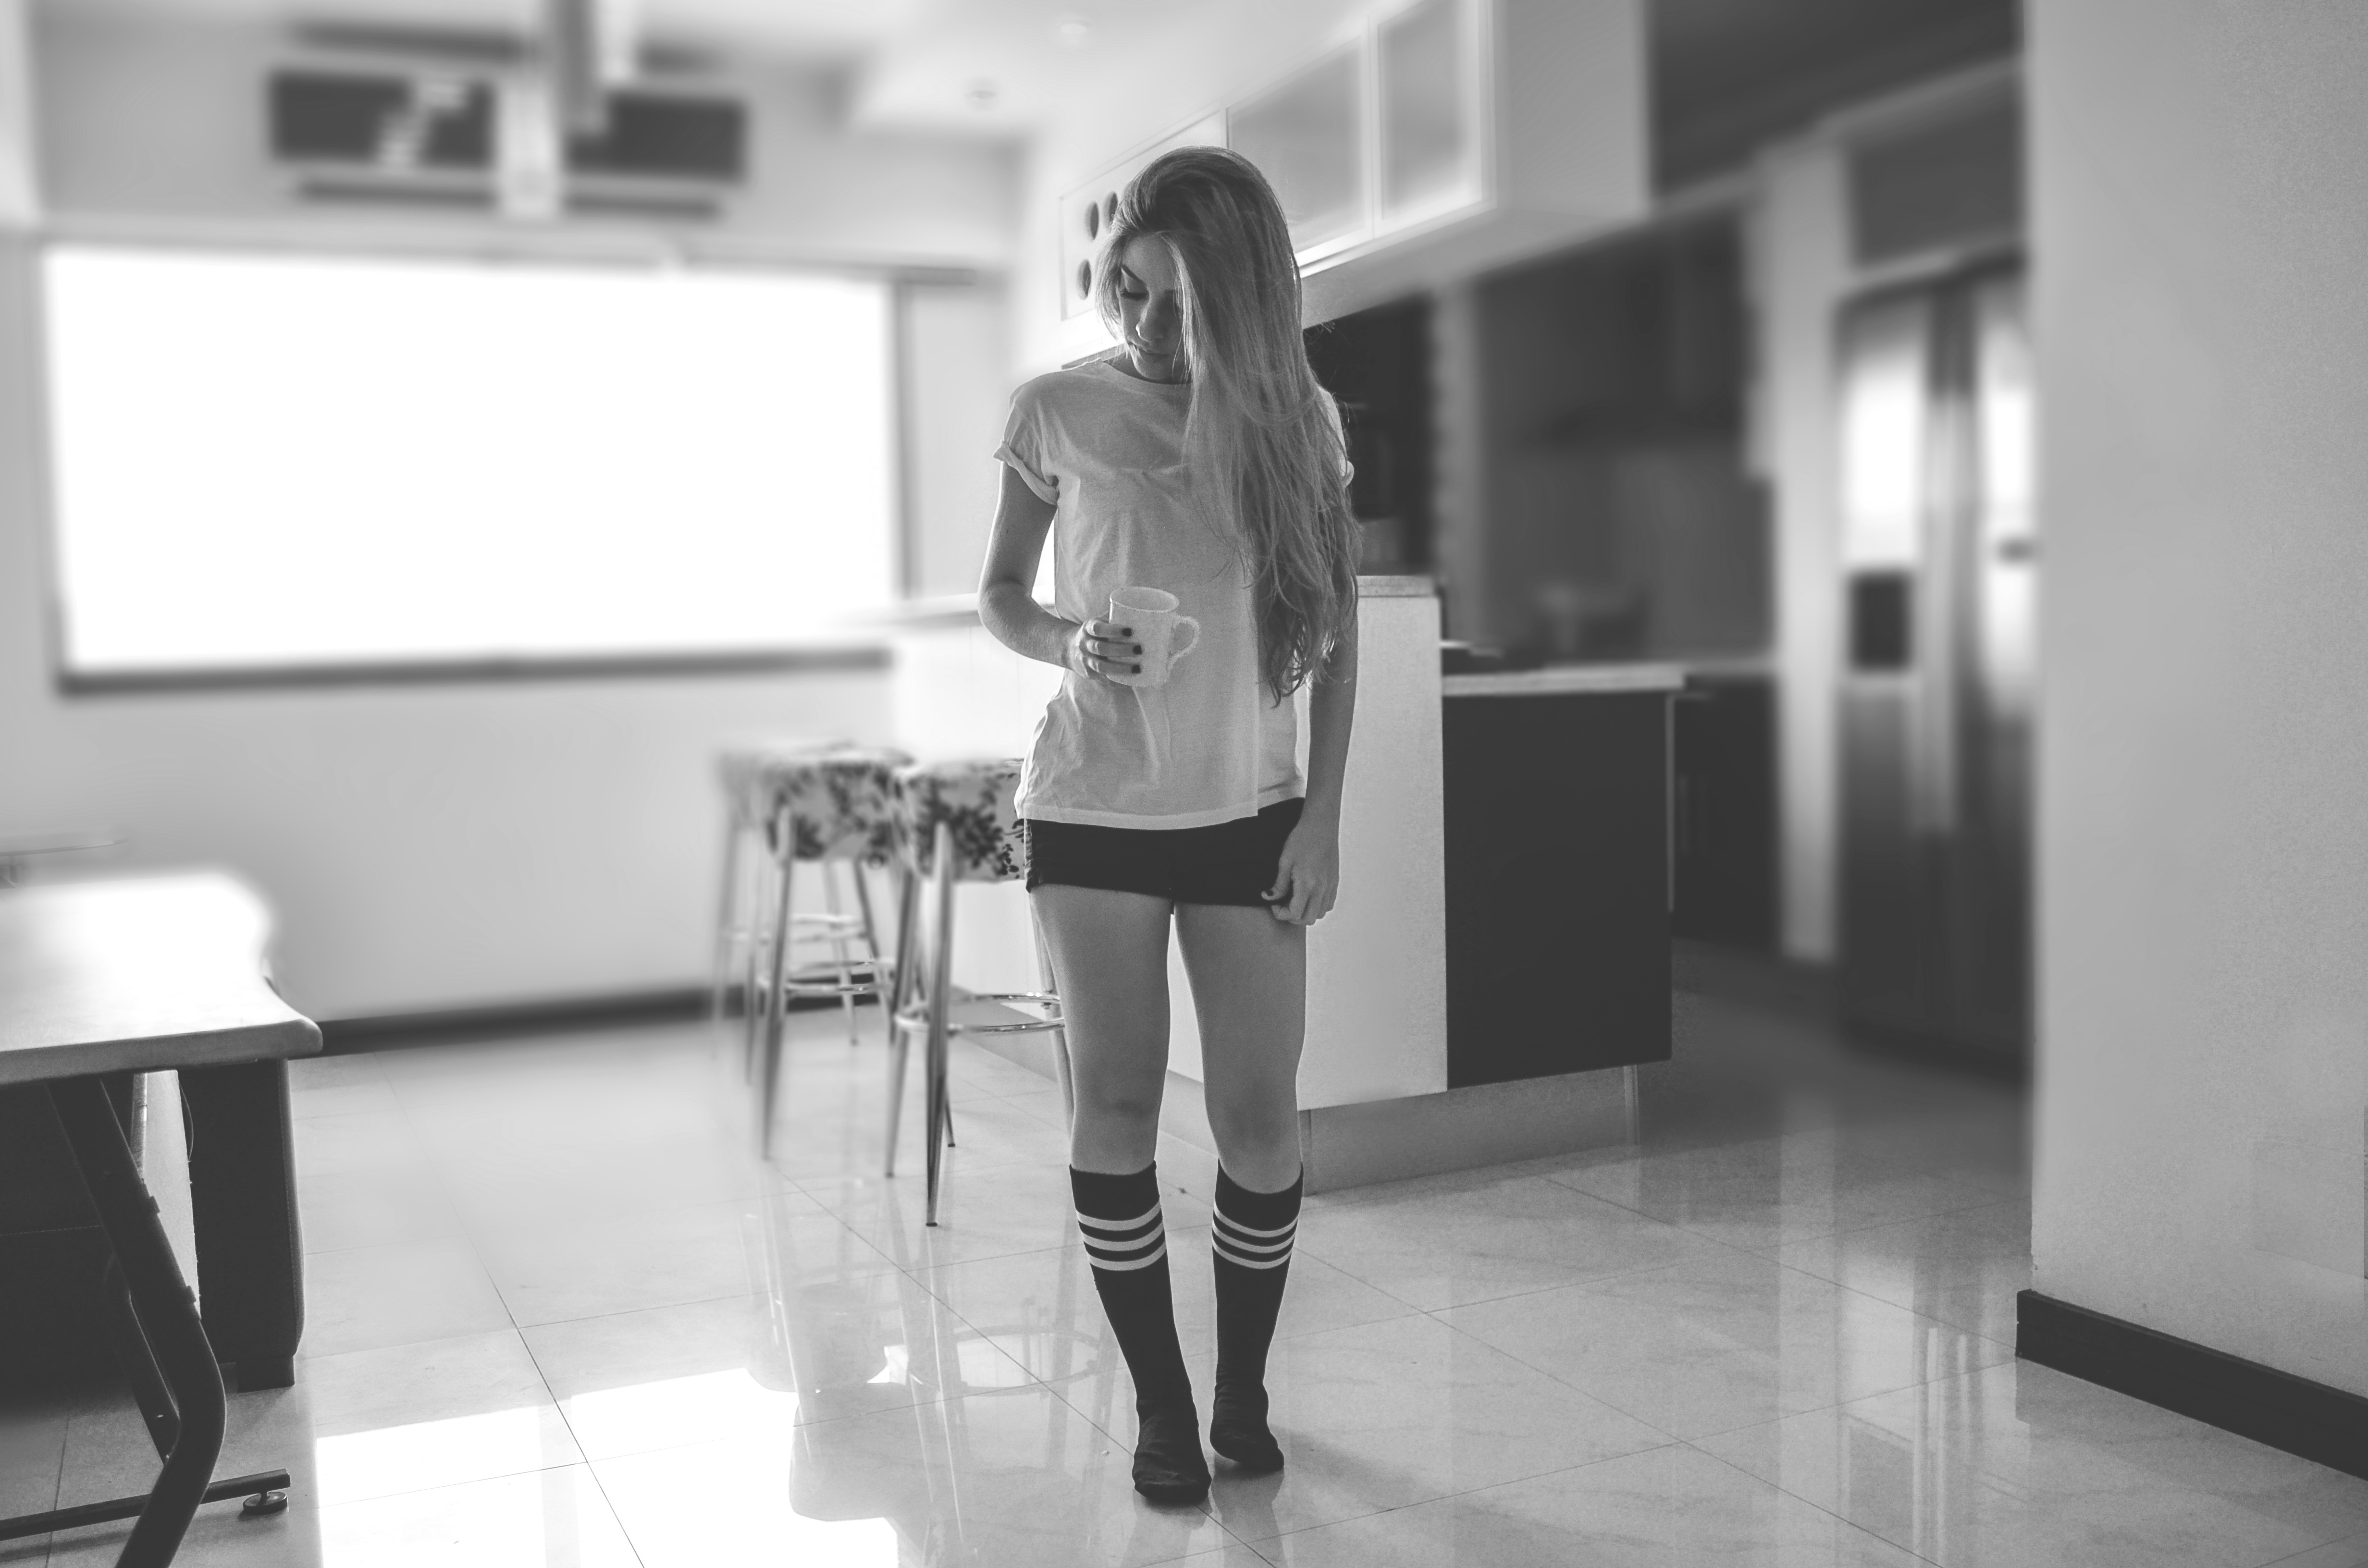
coffee, black and white, girl, white, photography, dawn, urban, portrait, model, young, spring, sitting, fashion, black, monochrome, design, women, footwear, photograph, style, body, bella, beautiful woman, sensual, monochrome photography, human positions